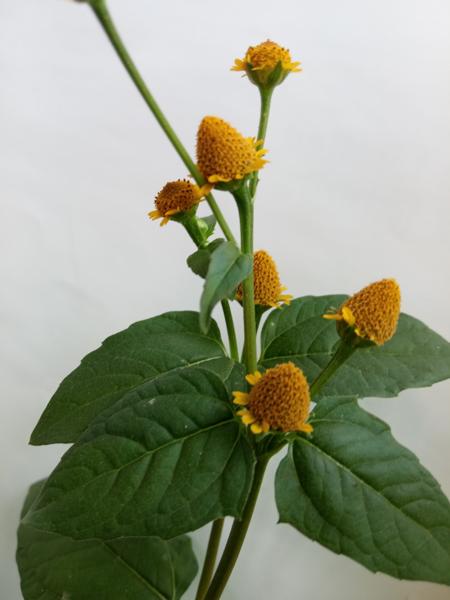
Weed species: Synedrella nodiflora